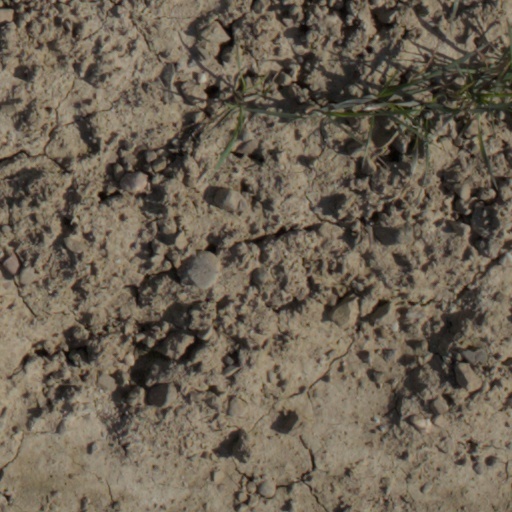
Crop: wheat